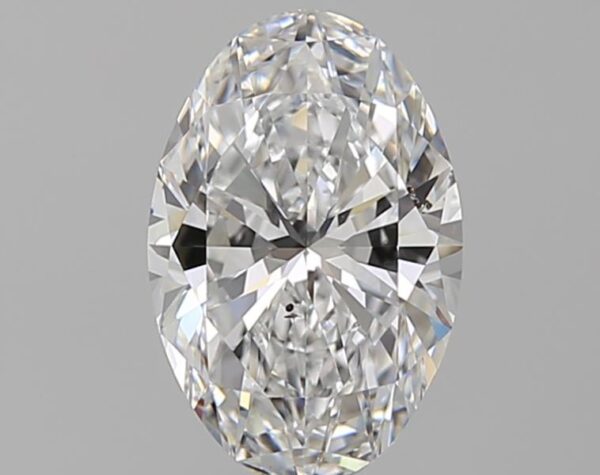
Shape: oval
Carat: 2.1
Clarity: SI1
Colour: D
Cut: EX
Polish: EX
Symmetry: EX
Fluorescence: F
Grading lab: GIA
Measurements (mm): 10.6 x 7.06 x 4.43